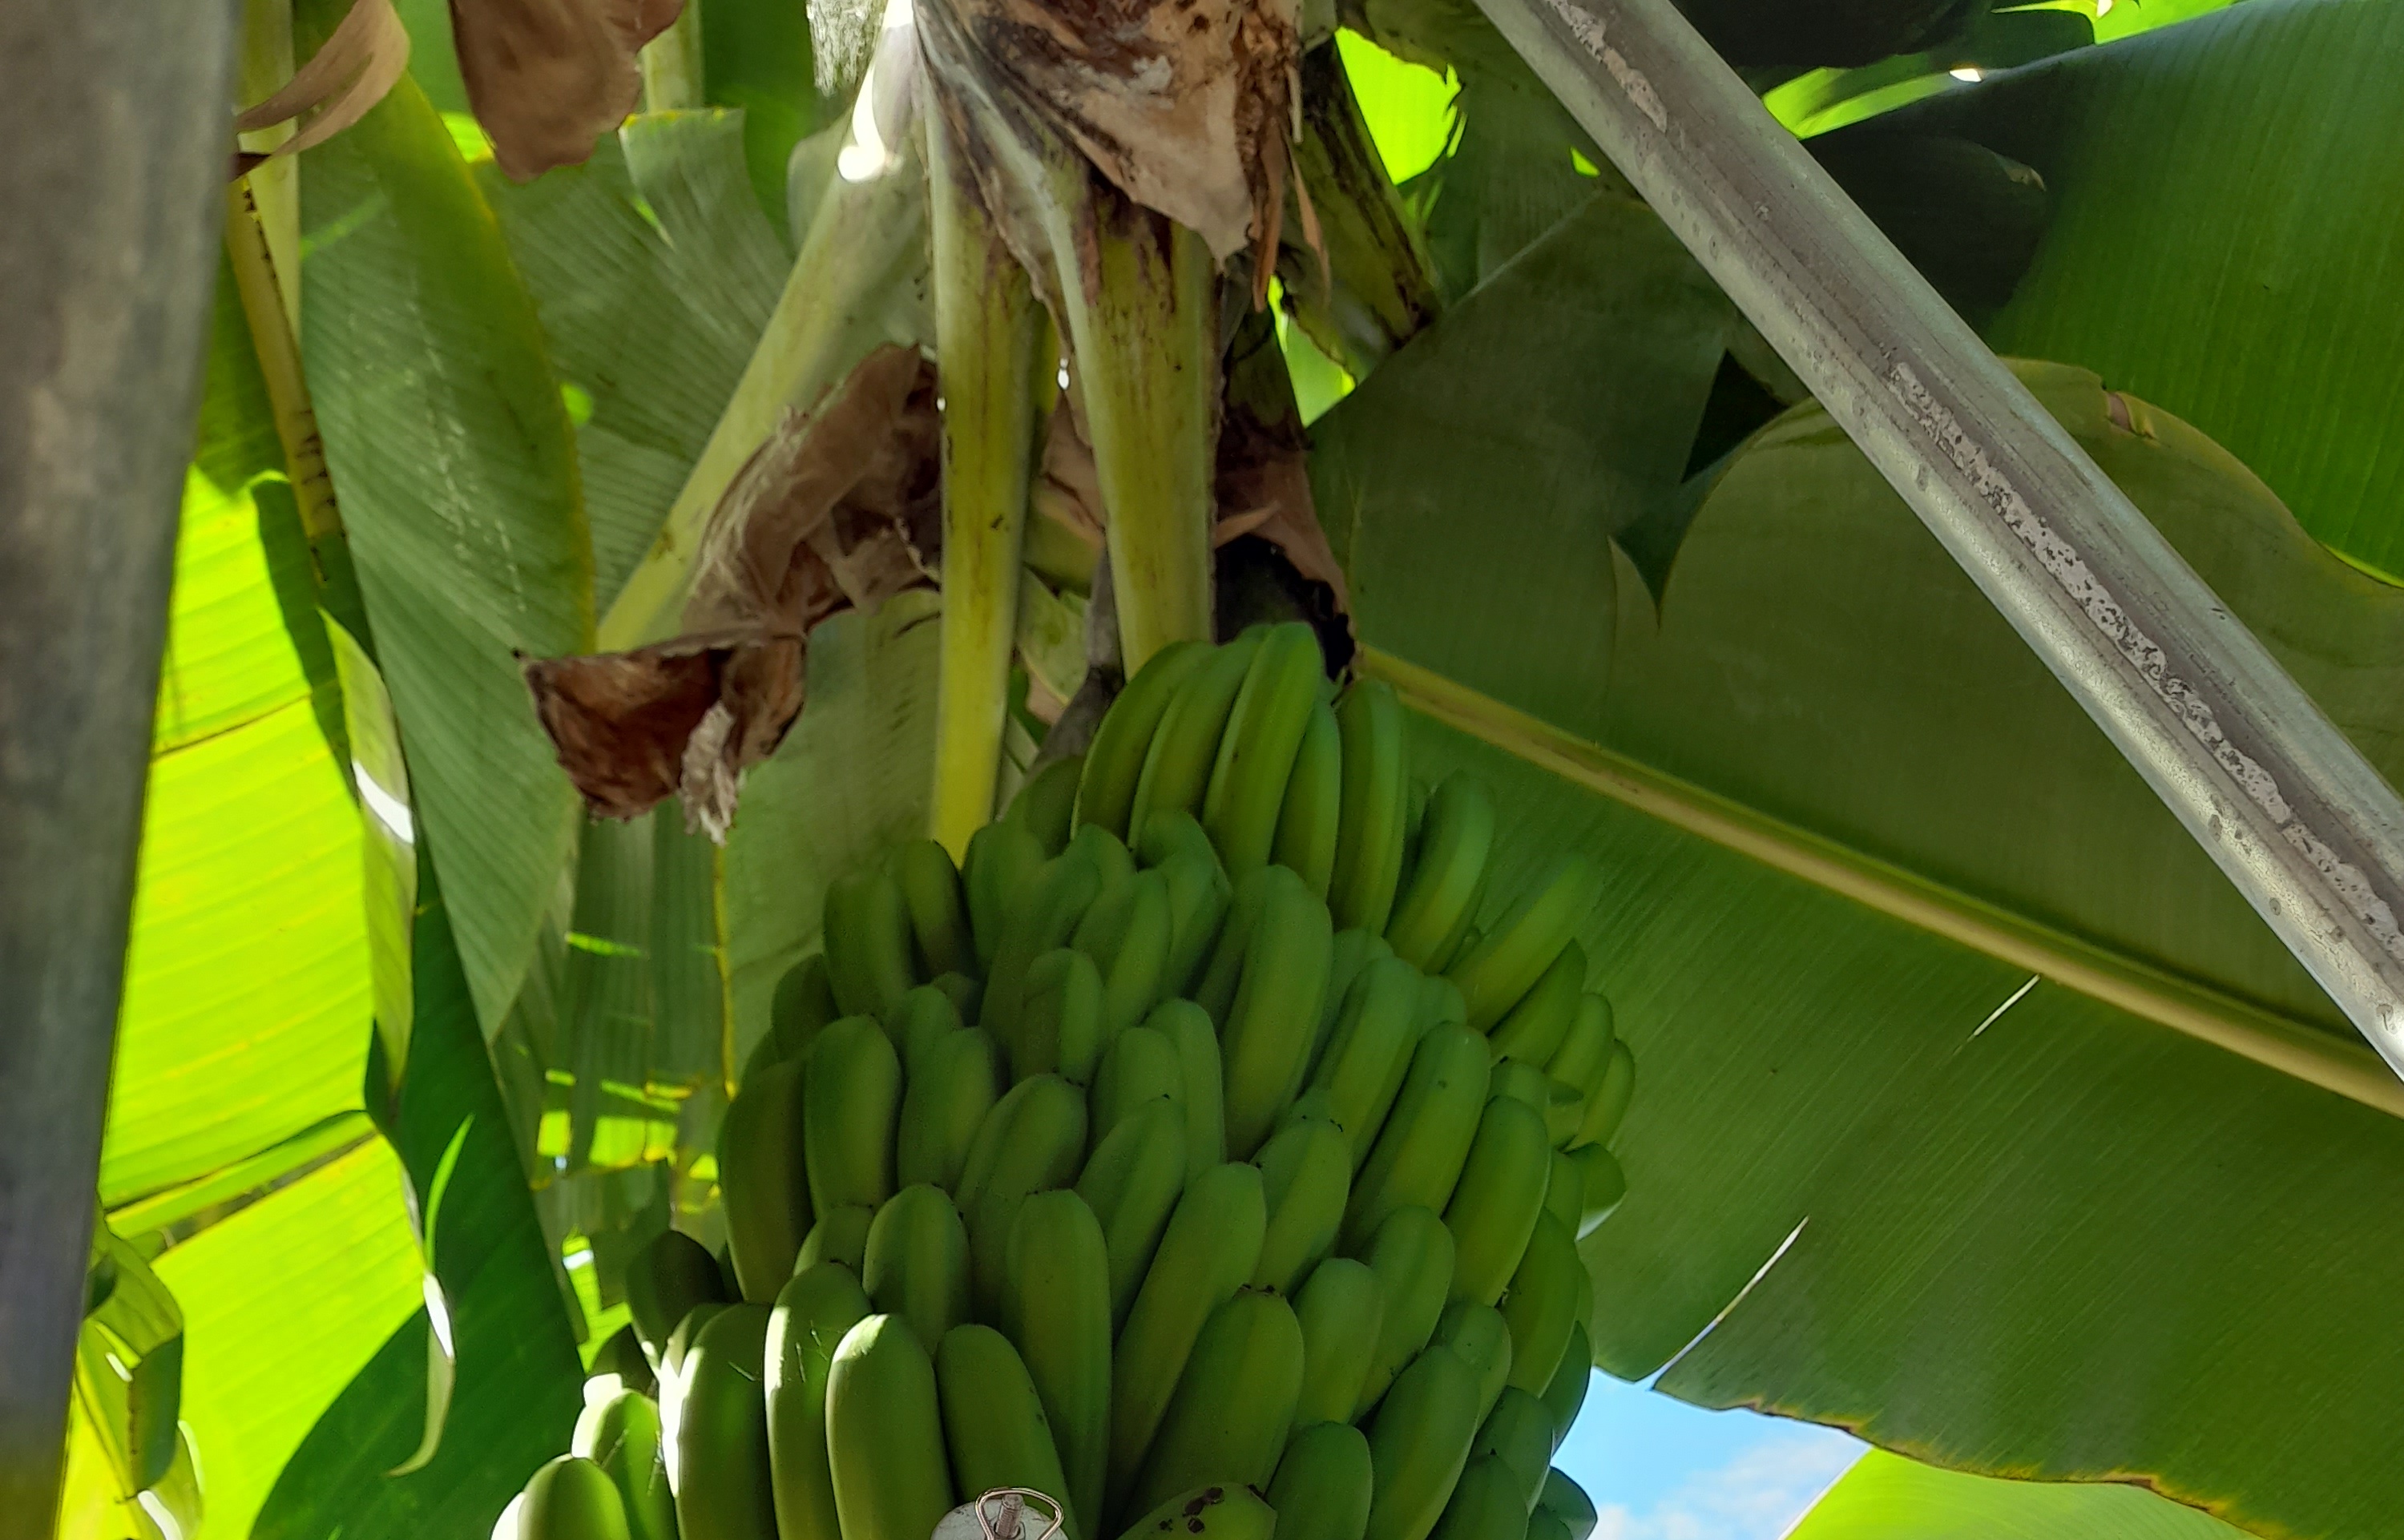
Label: Cut